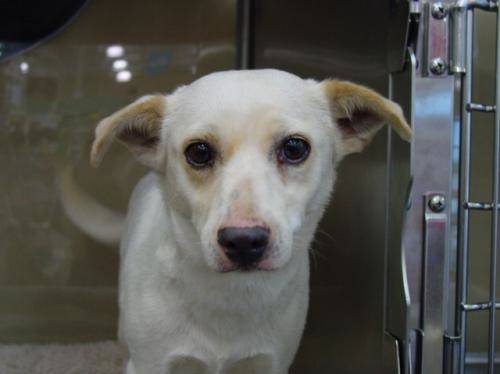
Label: dog